Moudon

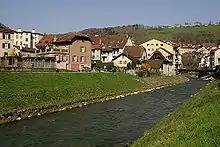
Broye river in Moudon

Moudon has an area, , of . Of this area, or 46.7% is used for agricultural purposes, while or 35.1% is forested. Of the rest of the land, or 16.5% is settled (buildings or roads), or 1.8% is either rivers or lakes and or 0.1% is unproductive land.